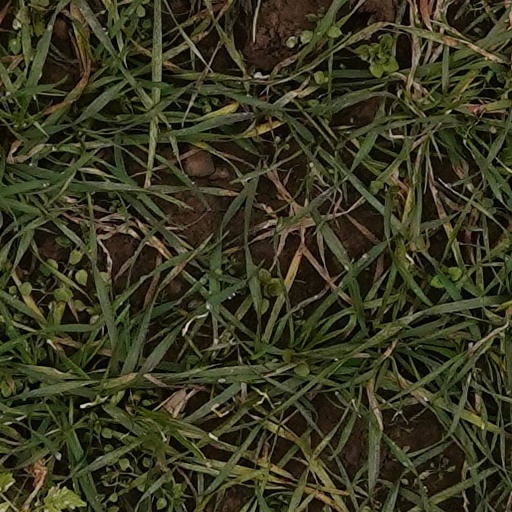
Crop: wheat